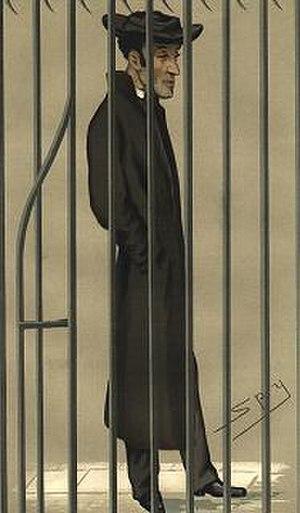
La Société de la Sainte-Croix, aussi connue par les initiales SSC, est une association internationale de prêtres anglicans de tendance anglo-catholique. Ses membres appartiennent aussi bien à la Communion anglicane proprement dite qu'aux églises du mouvement anglican continué ou même parfois à l'Église catholique romaine. Les prêtres membres de cette société font couramment suivre leur nom des initiales SSC représentant le nom latin de la société, Societas Sanctae Crucis.